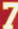
Number: 7